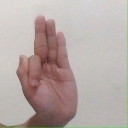
अक्षर: फ